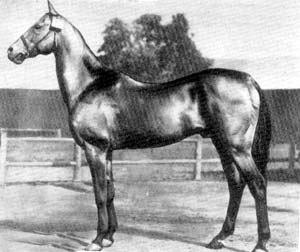
L’Akhal-Teke, ou cheval turkmène, est une race de chevaux de selle très ancienne, originaire d'Asie centrale. Traditionnellement élevé par la tribu des Tékés, il doit son nom à l'oasis d'Akhal-Téké. Son berceau se situe au Turkménistan et dans le Nord de l'Iran actuels. Cette race est l'emblème du Turkménistan. Très rapide, l'Akhal-Teke est aussi extrêmement endurant, robuste et sobre. Doté d'une morphologie atypique, très fine et athlétique, il est surtout connu pour sa robe aux reflets dorés, qui l'a popularisé. C'est un cheval apte à toutes les disciplines, détenteur d'un record olympique en dressage. La race a failli disparaître dans les années 1950 sous l'ère soviétique avec la lutte contre le nomadisme et l'arrivée de la motorisation. Elle a été sauvée par quelques éleveurs disséminés dans le Proche-Orient. L'Akhal-Teke a depuis dépassé les frontières de son pays natal, puisqu'il est élevé au Kazakhstan, en Russie, ainsi que dans plusieurs autres pays comme l'Allemagne, les États-Unis et la France, où il est reconnu comme race étrangère de cheval de selle depuis 2004.